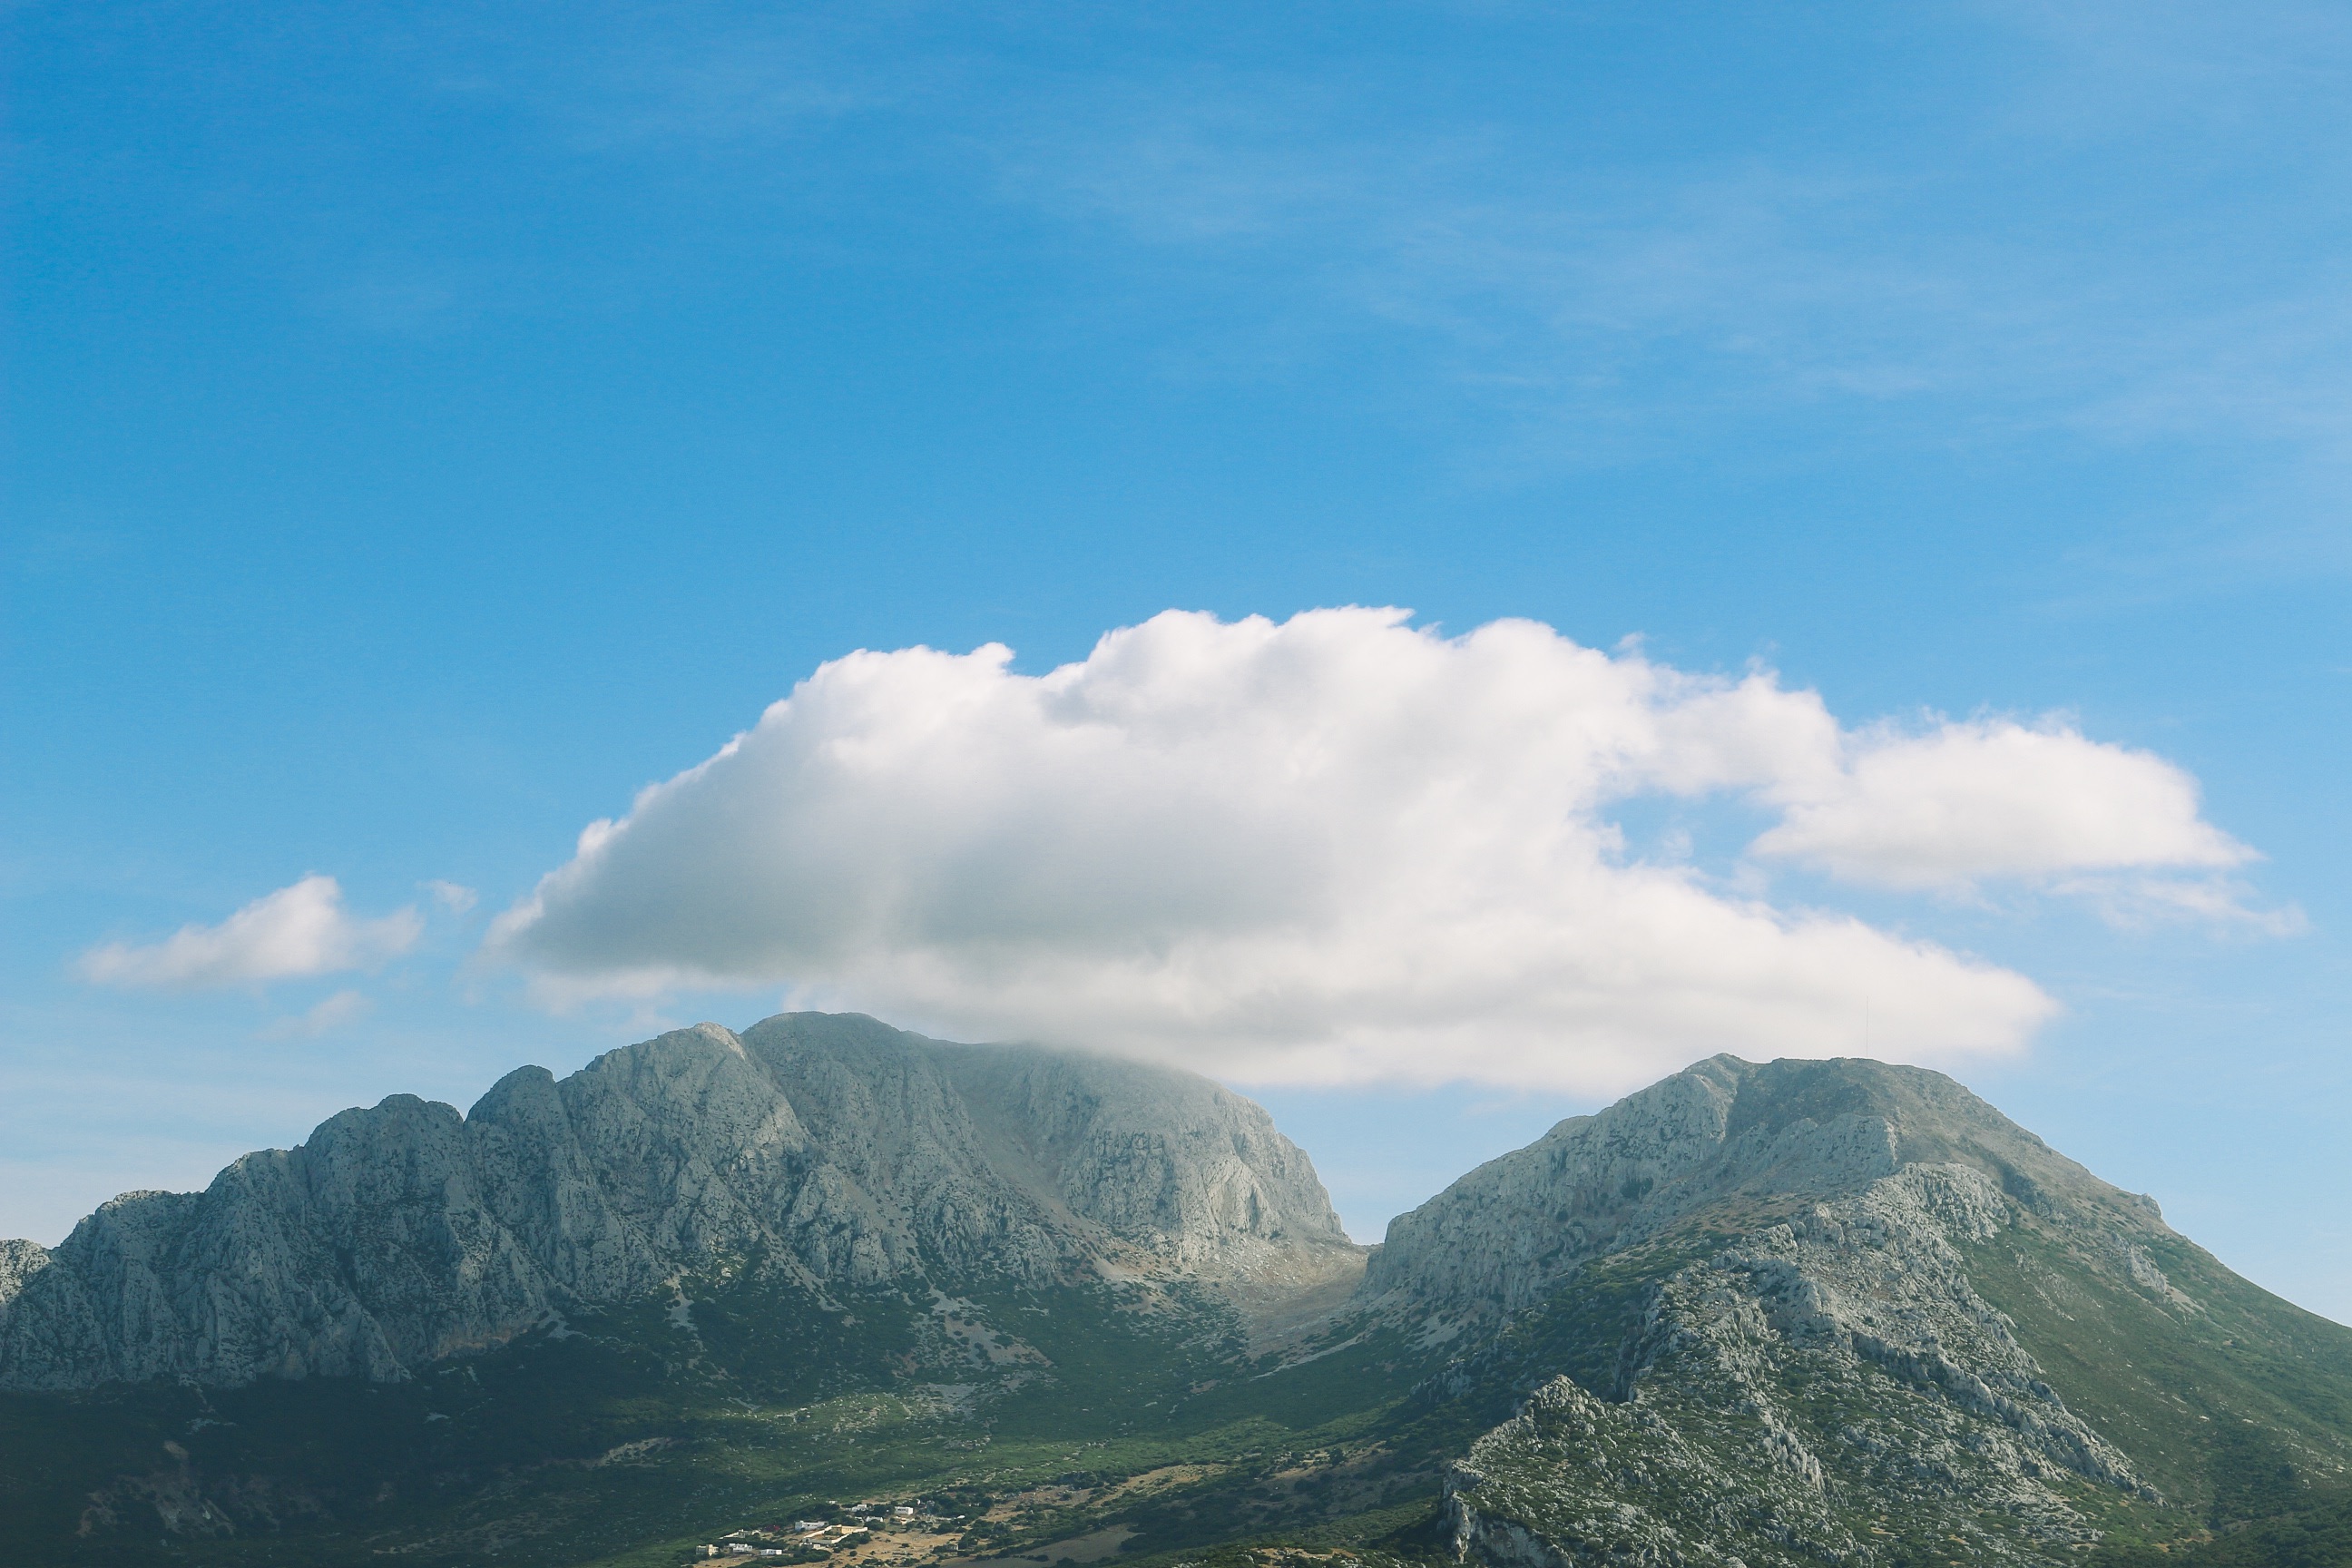
nature, mountain, cloud, sky, hill, mountain range, ridge, summit, alps, plateau, fell, landform, geographical feature, mountainous landforms